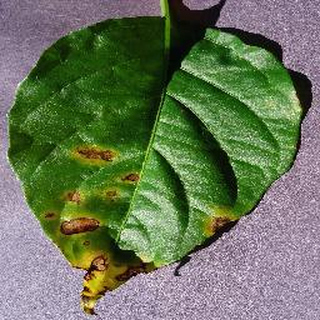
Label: bell_pepper_bacterial_spot